Konstantinos Mazarakis-Ainian

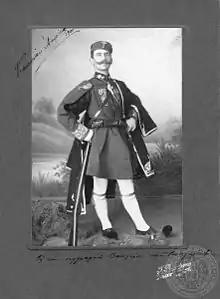
Konstantinos Mazarakis-Ainian c. 1905

By 1916, he was placed in Thessaloniki as the commander of a mountain artillery regiment. He played a major role in the September 1916 coup d'état by the Venizelist "Movement of National Defence", and served as head of the Artillery Directorate in the subsequent National Defence government. In 1918, he was posted to Bern as Greek military attaché to Switzerland. He returned to Greece in 1919 to assume command of the Xanthi Division during the occupation of Western Thrace. In 1920, he led his division to a landing on Bandirma during the Greek offensive against the Kemalists, and shortly after in the occupation of Eastern Thrace, against the local Turkish forces of Cafer Tayyar.